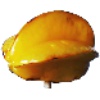
Label: Carambula 1